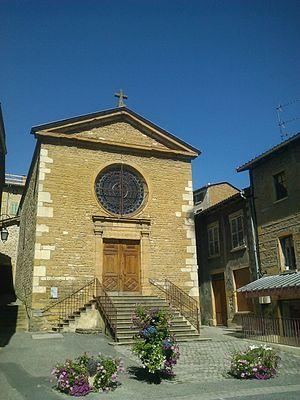
Façade de Châtillon
Châtillon est une commune française située dans le département du Rhône, en région Auvergne-Rhône-Alpes.